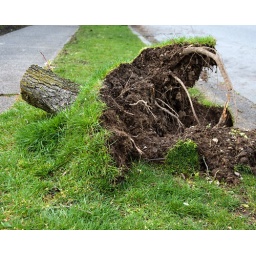
The powerful winds that caused the blackout also ripped a few trees out of the ground in my neighborhood.--Day 63